Kotte Raja Maha Vihara

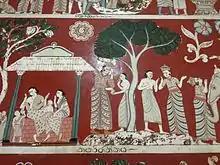
The Kandyan era paintings

The image house of Kotte Raja Maha Vihara consists of two chambers and the walls of inner chamber are adorned with Kandyan Era Frescoes. The outer chamber is seem to be constructed recently with modern frescoes. The inner chamber has two entrances, framed with sculpted Makara Thorana (Dragon arches). A portrait of the Queen Victoria has been painted over the right side entrance door in a framed portrait, accompanied by two lions.